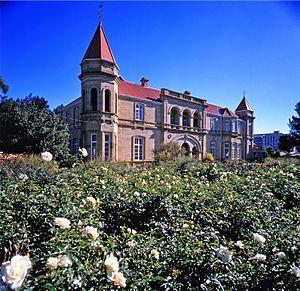
Bloemfontein est une ville d'Afrique du Sud et traditionnellement la capitale judiciaire du pays depuis 1910 jusqu'à l'instauration de la Cour constitutionnelle d'Afrique du Sud, à Johannesbourg. Elle fut également la capitale de la république boer de l'État libre d'Orange de 1854 à 1902, celle de la colonie de la rivière Orange de 1902 à 1910 puis le chef-lieu de la province de l'état libre d'Orange au sein du dominion de l'union de l'Afrique du Sud et de la république d'Afrique du Sud.